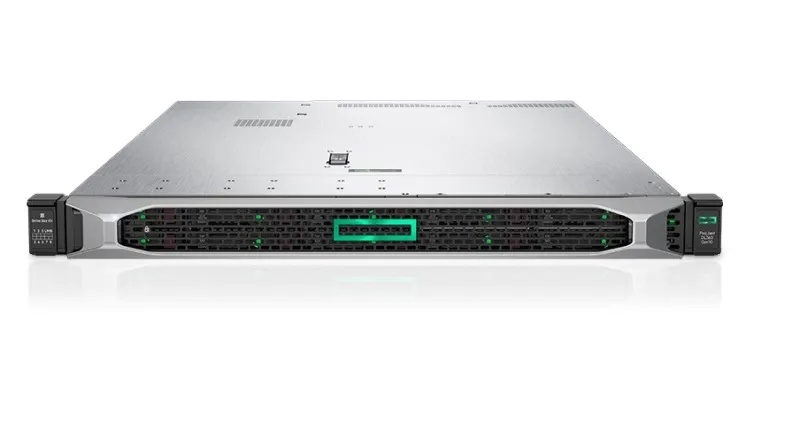
HPE P56949-B21 ProLiant DL360 Gen10 1U Rack Configure-To-Order Server HPE Part Number: P56949-B21
Product Description HPE P56949-B21 ProLiant DL360 Gen10 1U Rack Configure-to-Order Server Product Condition: Refurbished
Brand: HPE
Category: Electronics > Computers > Computer Servers